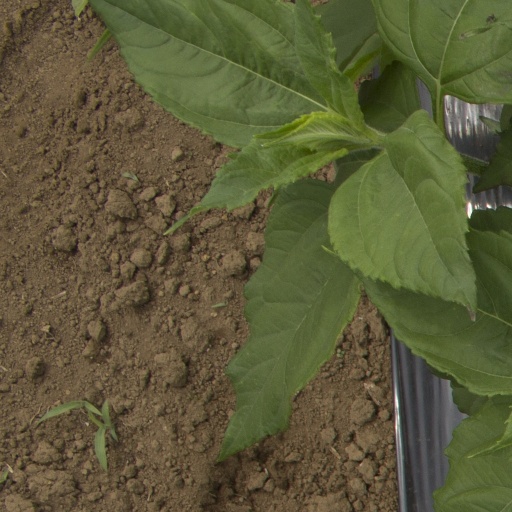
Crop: Jerusalem artichoke